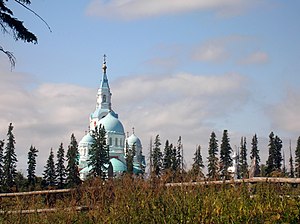
Valamo kloster
Katedralen i Valamo
Valamo kloster ligger på øen Valamo i Ladogasøen i russiske Karelen. Det er et russisk-ortodoks kloster som blev grundlagt en gang mellem 900 og 1400. Grænsestridigheder i Karelen mellem svenske Finland og Rusland, samt mellem Finland og Sovjetunionen, medførte gentagen vandalisering og forstyrrelse af klosteret. Under den finske vinterkrig i 1939–40 flyttede munkene til Finland, hvor de startede Nye Valamo kloster. Efter opløsningen af Sovjetunionen, blev klostervirksomheden på gamle Valamo genoptaget.